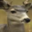
Label: deer